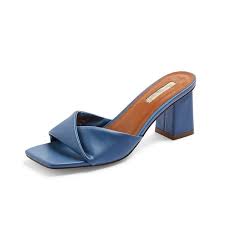
Label: Clog